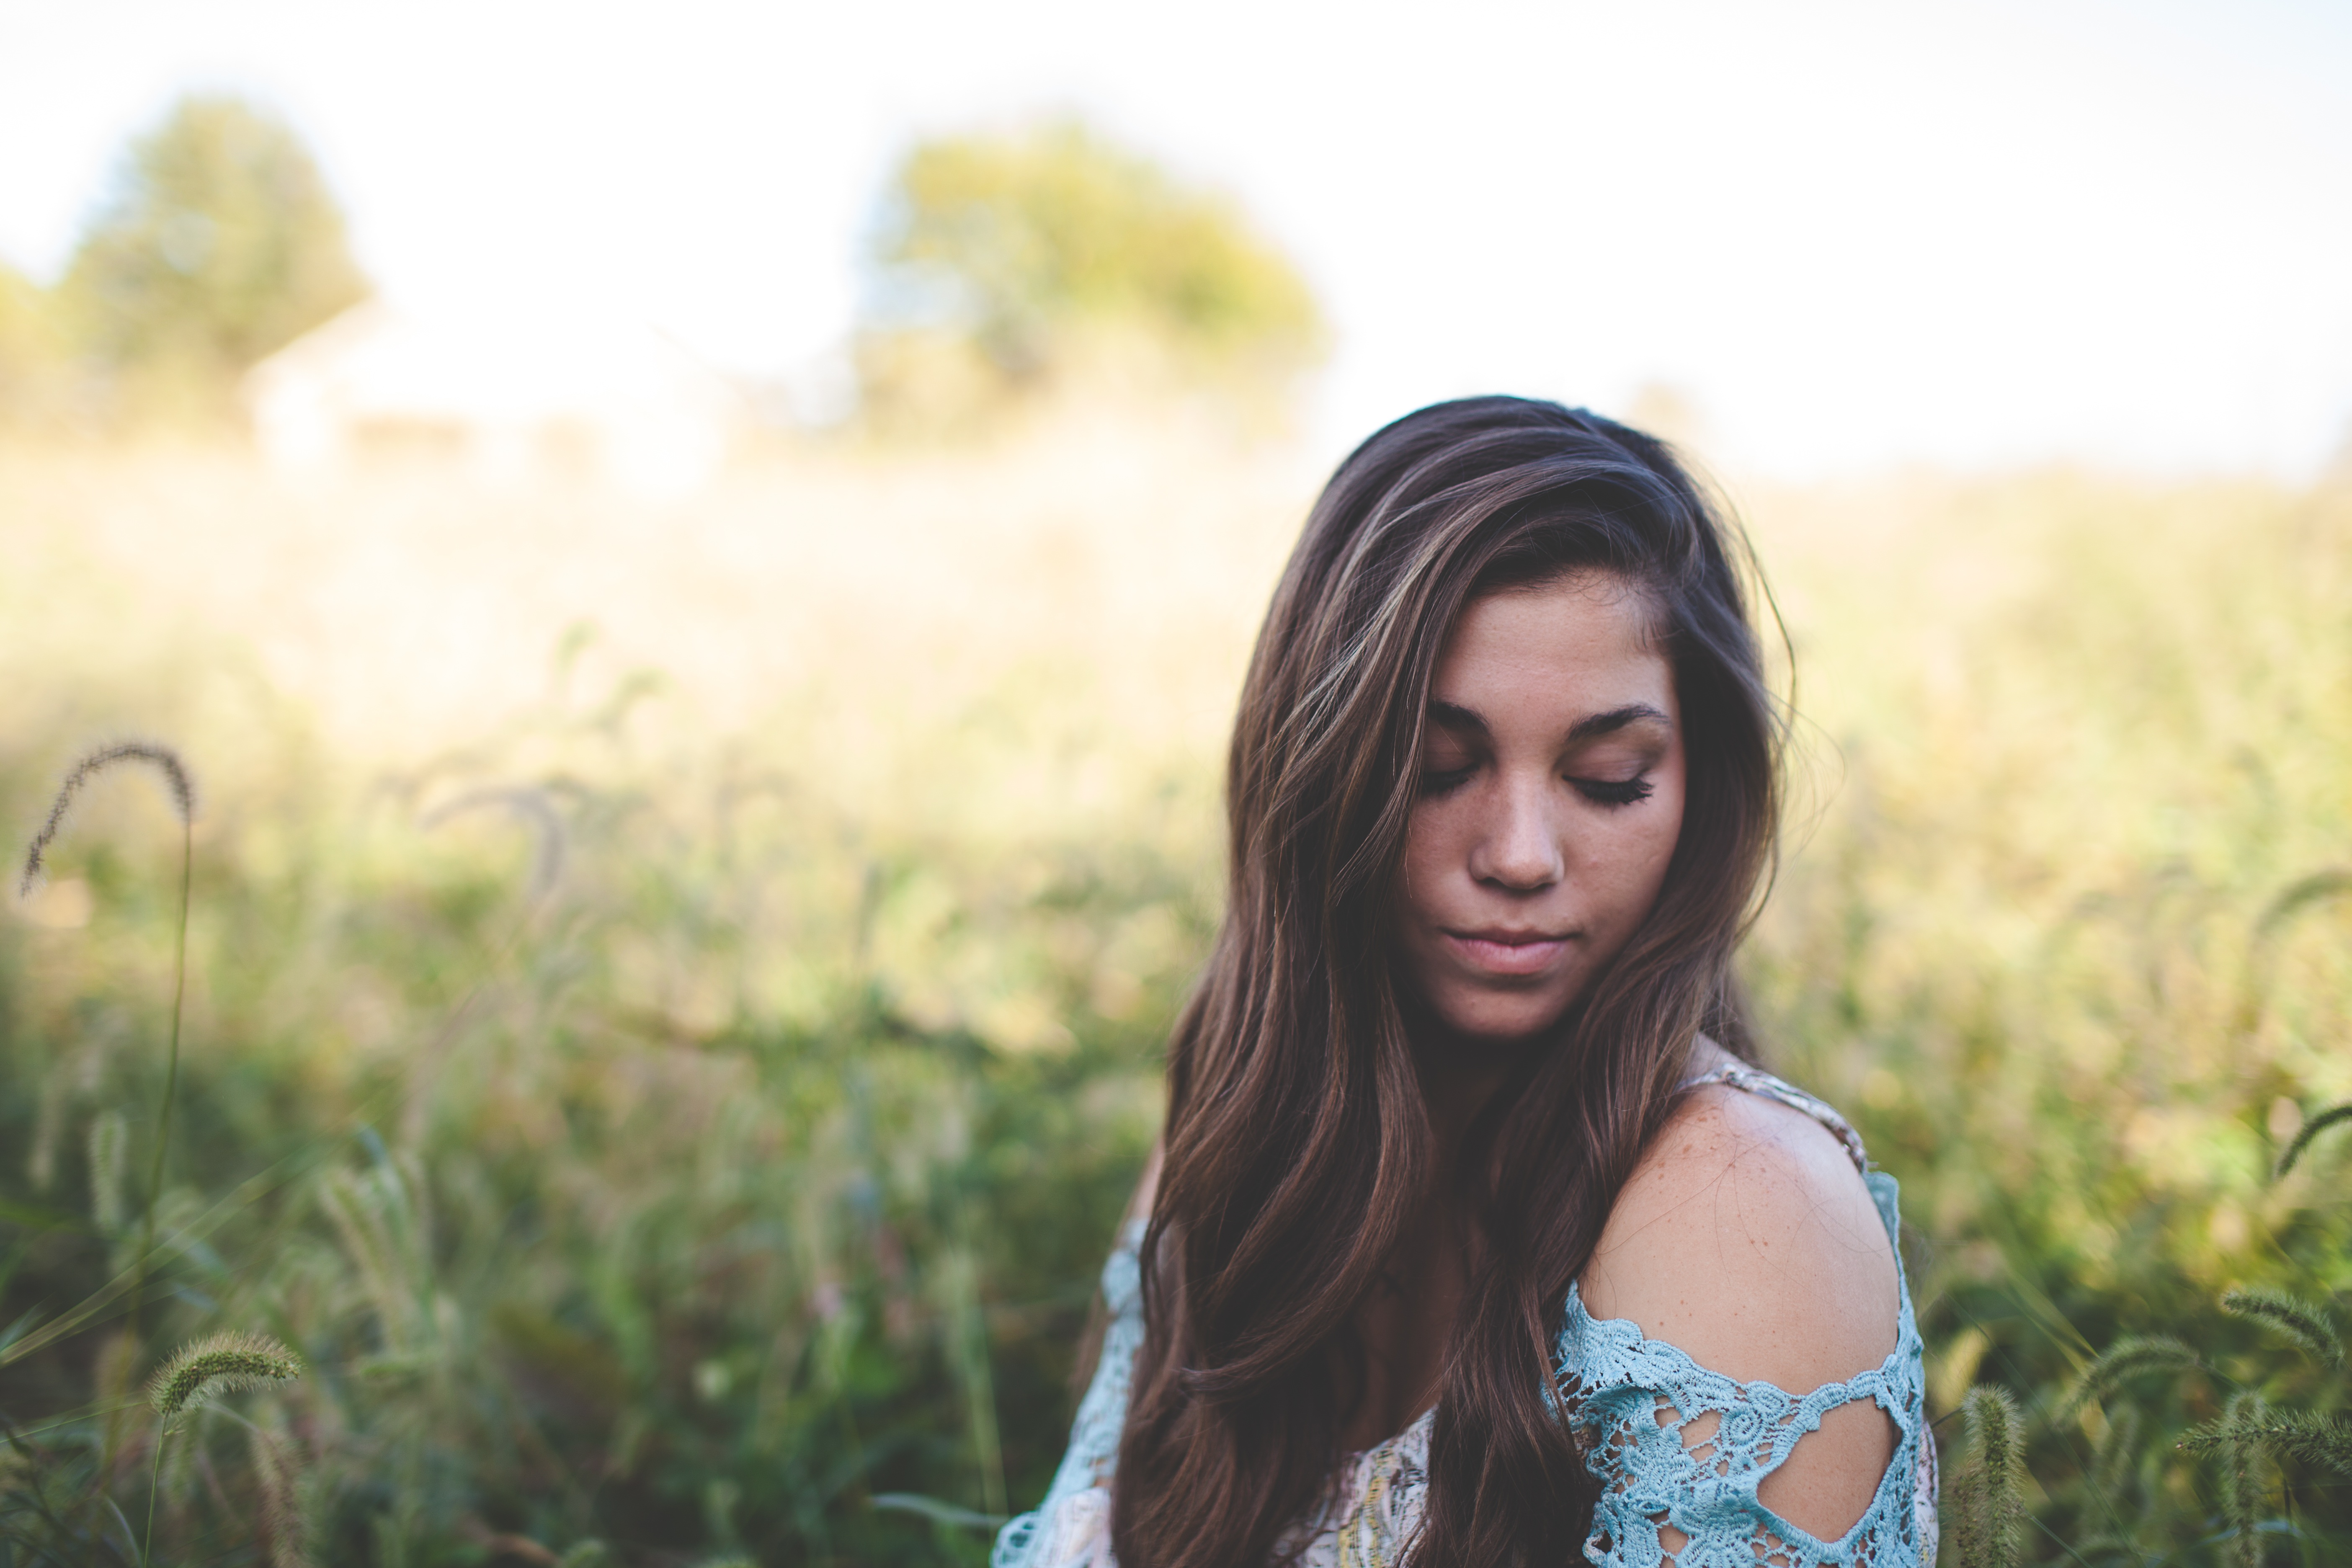
grass, person, blur, girl, woman, field, photography, sunlight, flower, portrait, model, young, smile, teenager, long hair, close up, outdoors, sunny, focus, dress, eye, photograph, skin, beauty, beautiful, pretty, teen, photo shoot, portrait photography